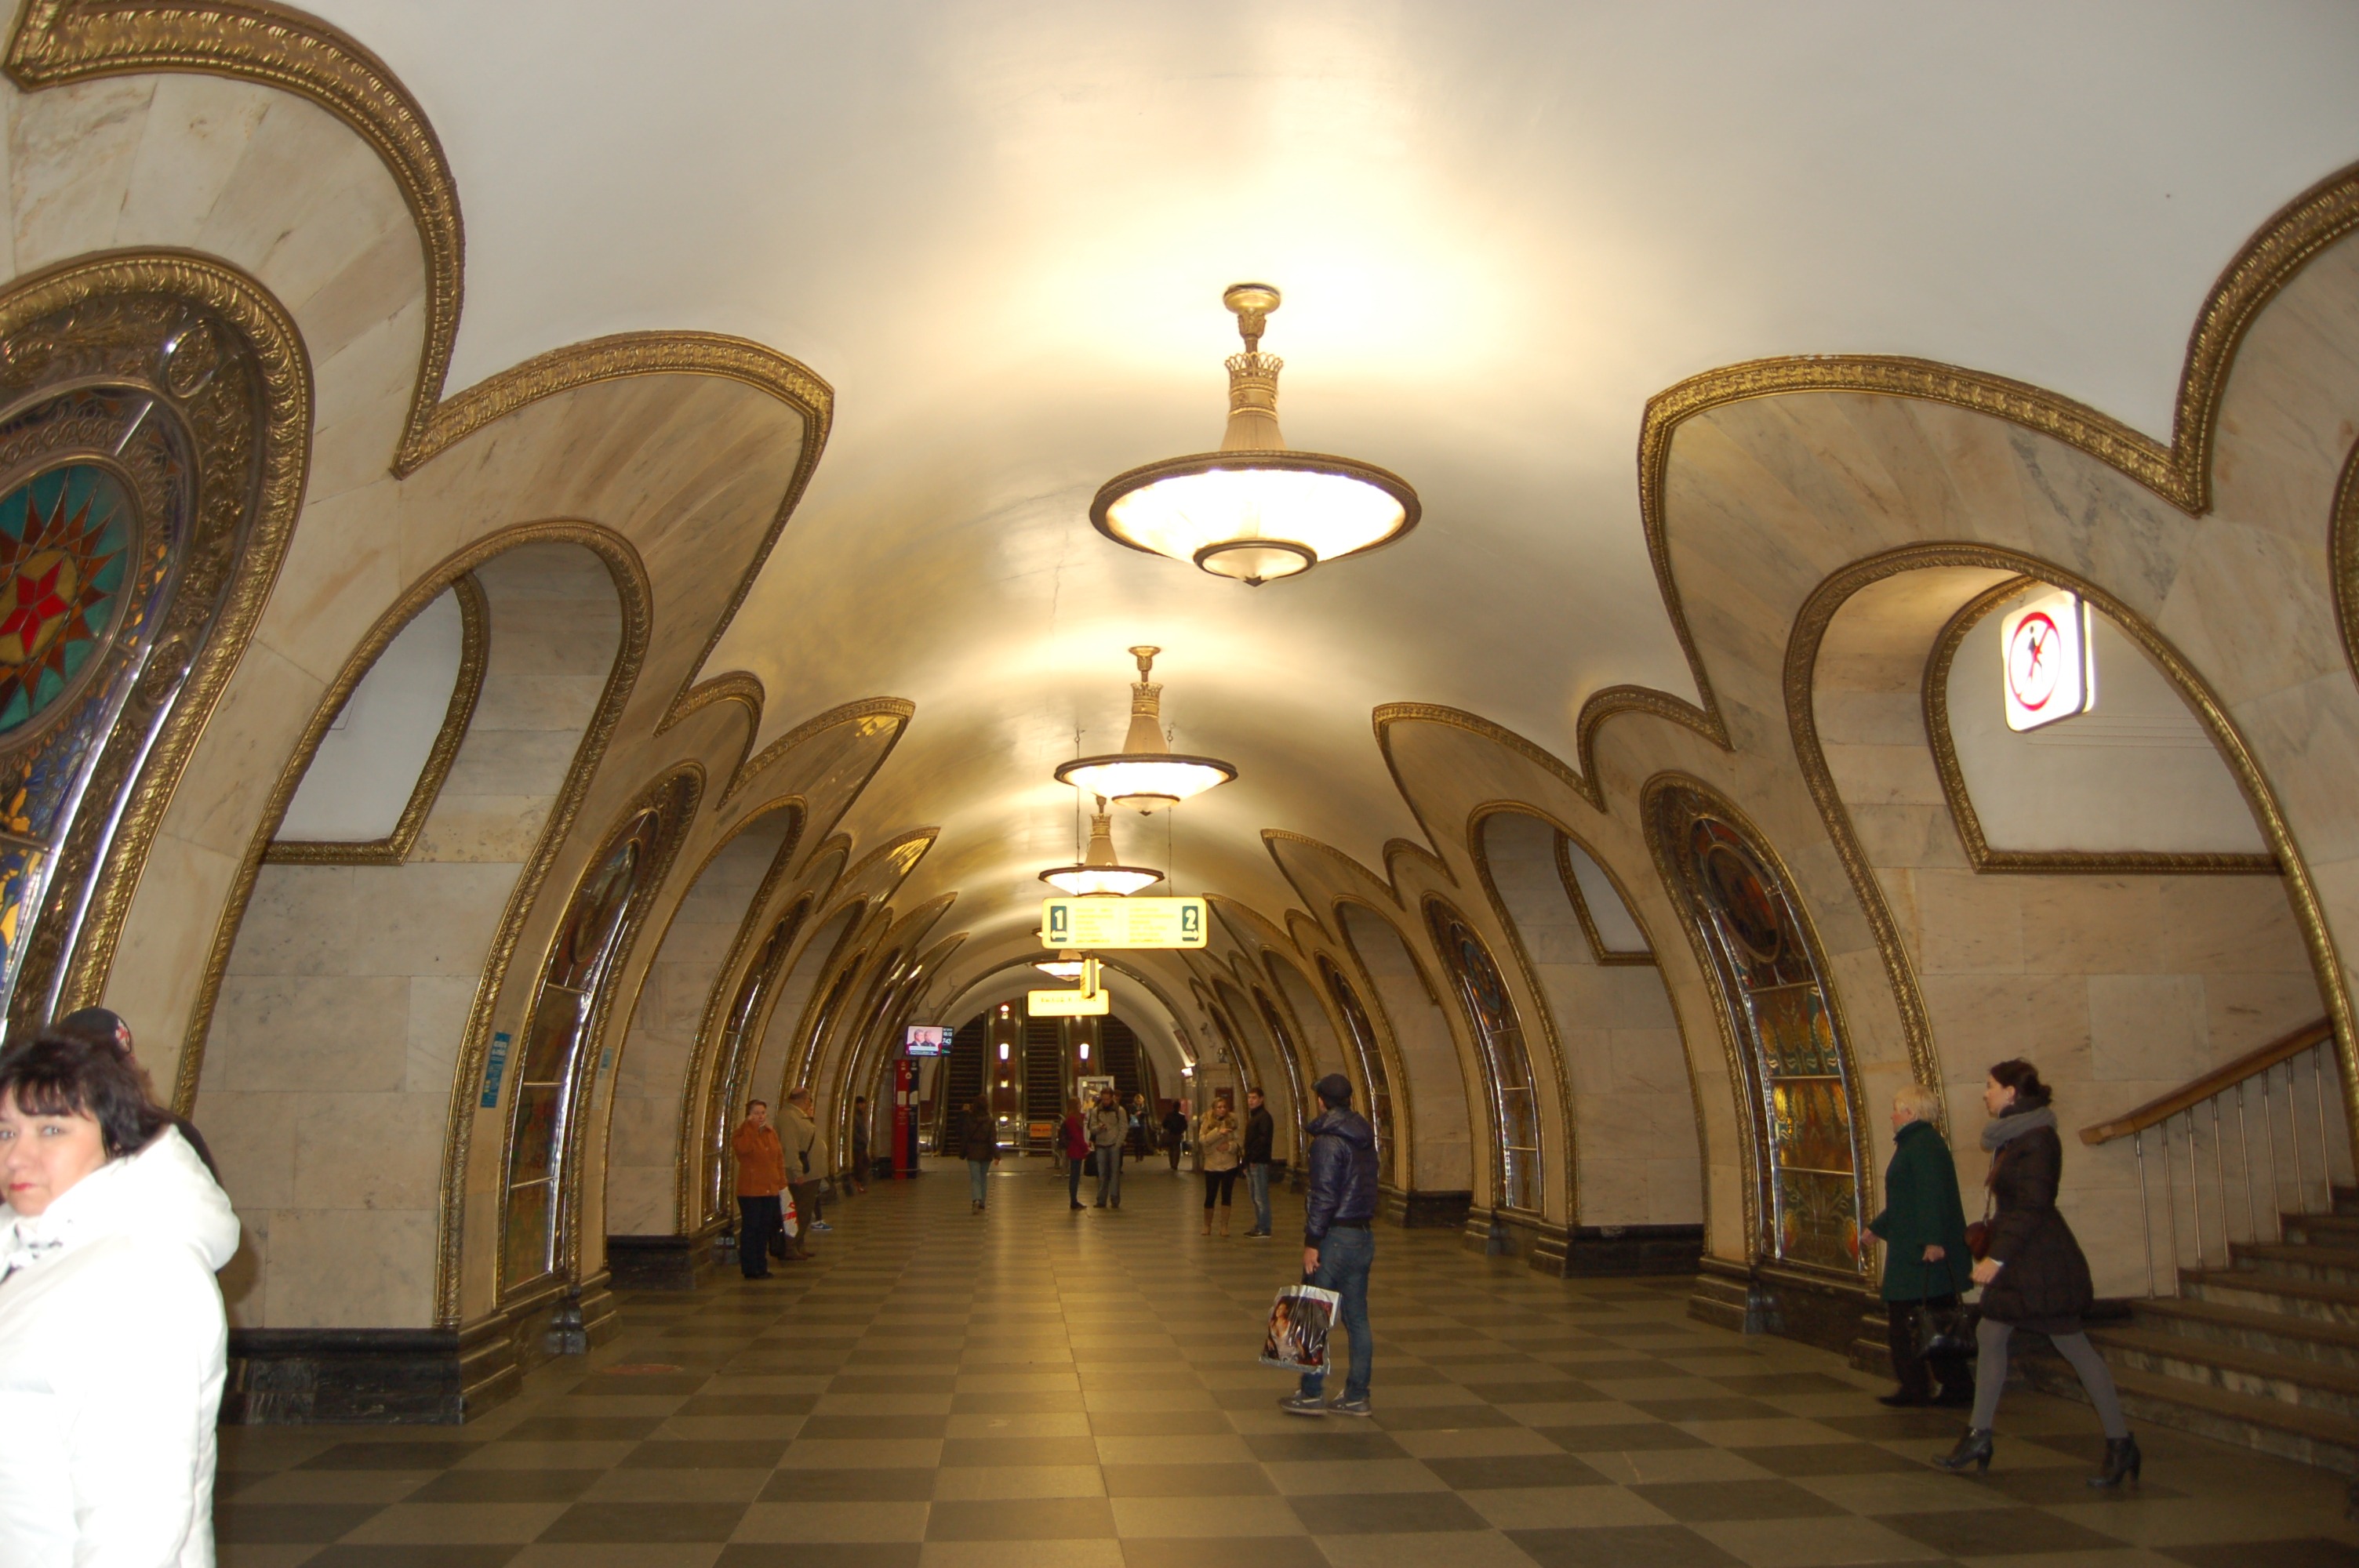
architecture, building, metro, arch, train station, place of worship, aisle, metro station, mosque, arcade, tourist attraction, russia